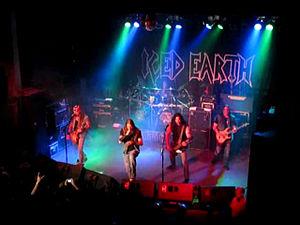
Iced Earth est un groupe de heavy metal américain, originaire de Tampa, en Floride. Il est formé en 1985 sous le nom de Purgatory par le guitariste et auteur-interprète Jon Schaffer, et le batteur Greg Seymour. Iced Earth publie son premier album éponyme en 1990, et dénombre depuis onze albums studio, quatre EPs, trois compilations, trois coffrets, trois albums live et un album de reprises. Après deux albums en 1990 et 1991, respectivement, Iced Earth prend une pause entre 1992 et 1995, et revient aux côtés d'un nouveau chanteur, Matt Barlow. Iced Earth publiera quatre albums avec Barlow entre 1995 et 2001 ; Burnt Offerings en 1995, The Dark Saga en 1996, Something Wicked This Way Comes en 1998, Horror Show en 2001.